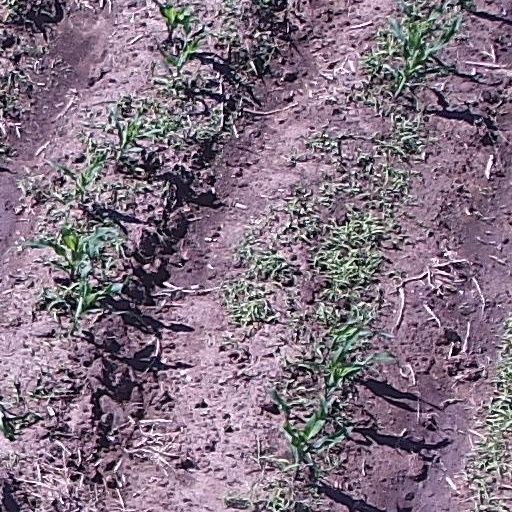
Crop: maize; corn